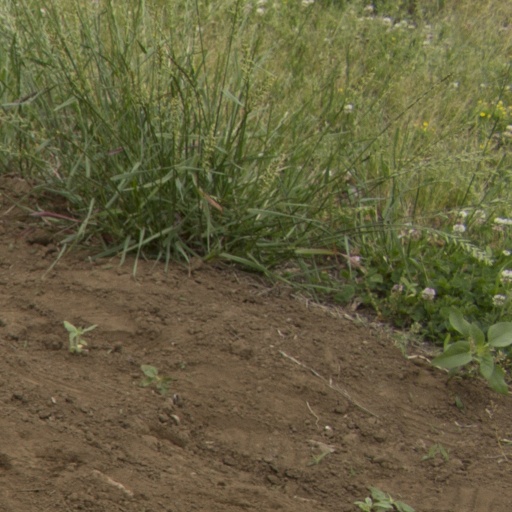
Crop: Jerusalem artichoke